Grey Wolves (organization)

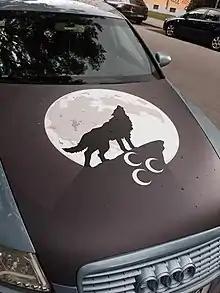
Grey Wolves symbols on a car in Munich, 2019

As a far-right extremist group, the Grey Wolves are monitored by the German authorities. The Federal Office for the Protection of the Constitution assumes that there are around 12,100 people in Germany who can be assigned to the “Ülkücü” movement and its ideology as of 2023. The majority of these - around 10,500 supporters - are organized in clubs, which in turn are grouped together under the umbrella of larger associations. A 2017 article published by the Federal Agency for Civic Education estimated over 18,000 members.